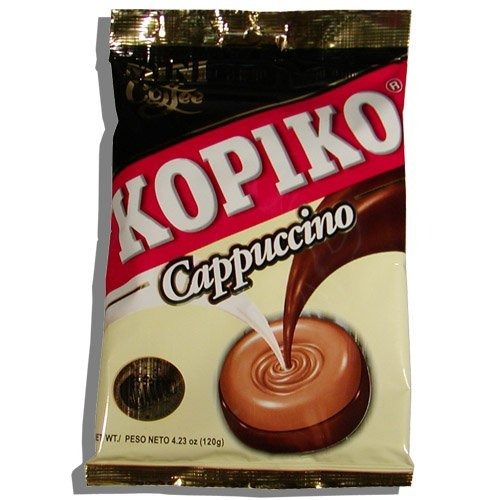
Item Name: Kopiko - Cappuccino Candy 4.23 oz
Value: 4.2
Unit: Ounce

Price: 7.2